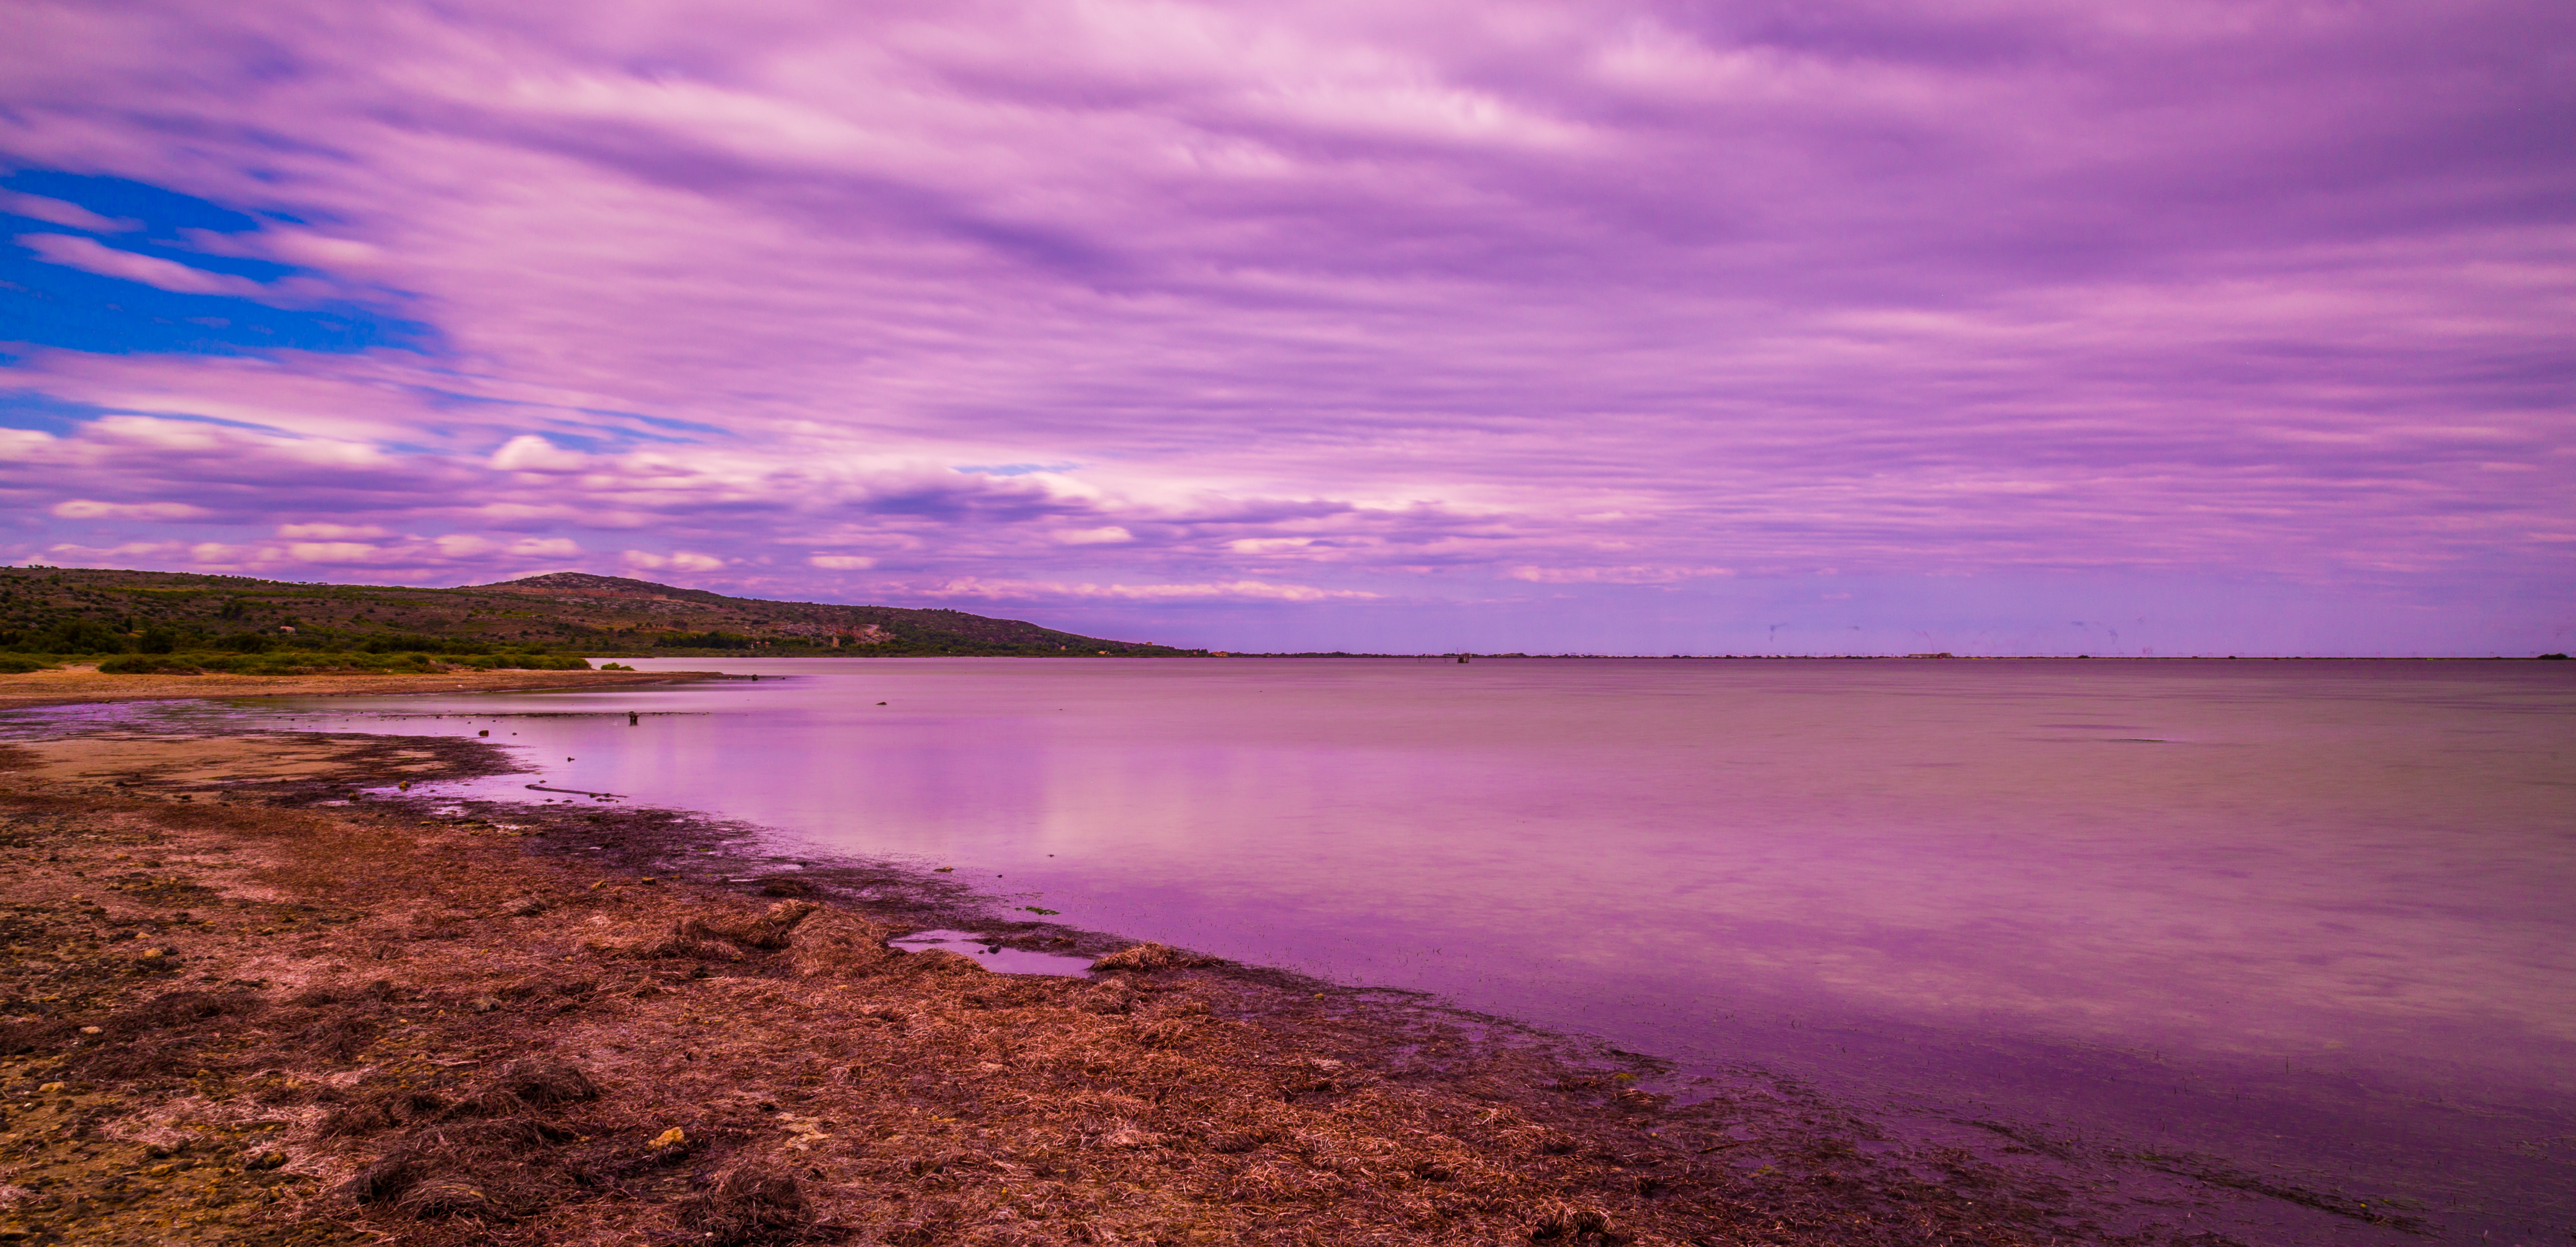
beach, sea, coast, ocean, horizon, cloud, sky, sunrise, sunset, morning, shore, wave, lake, dawn, dusk, evening, reflection, bay, body of water, loch, afterglow